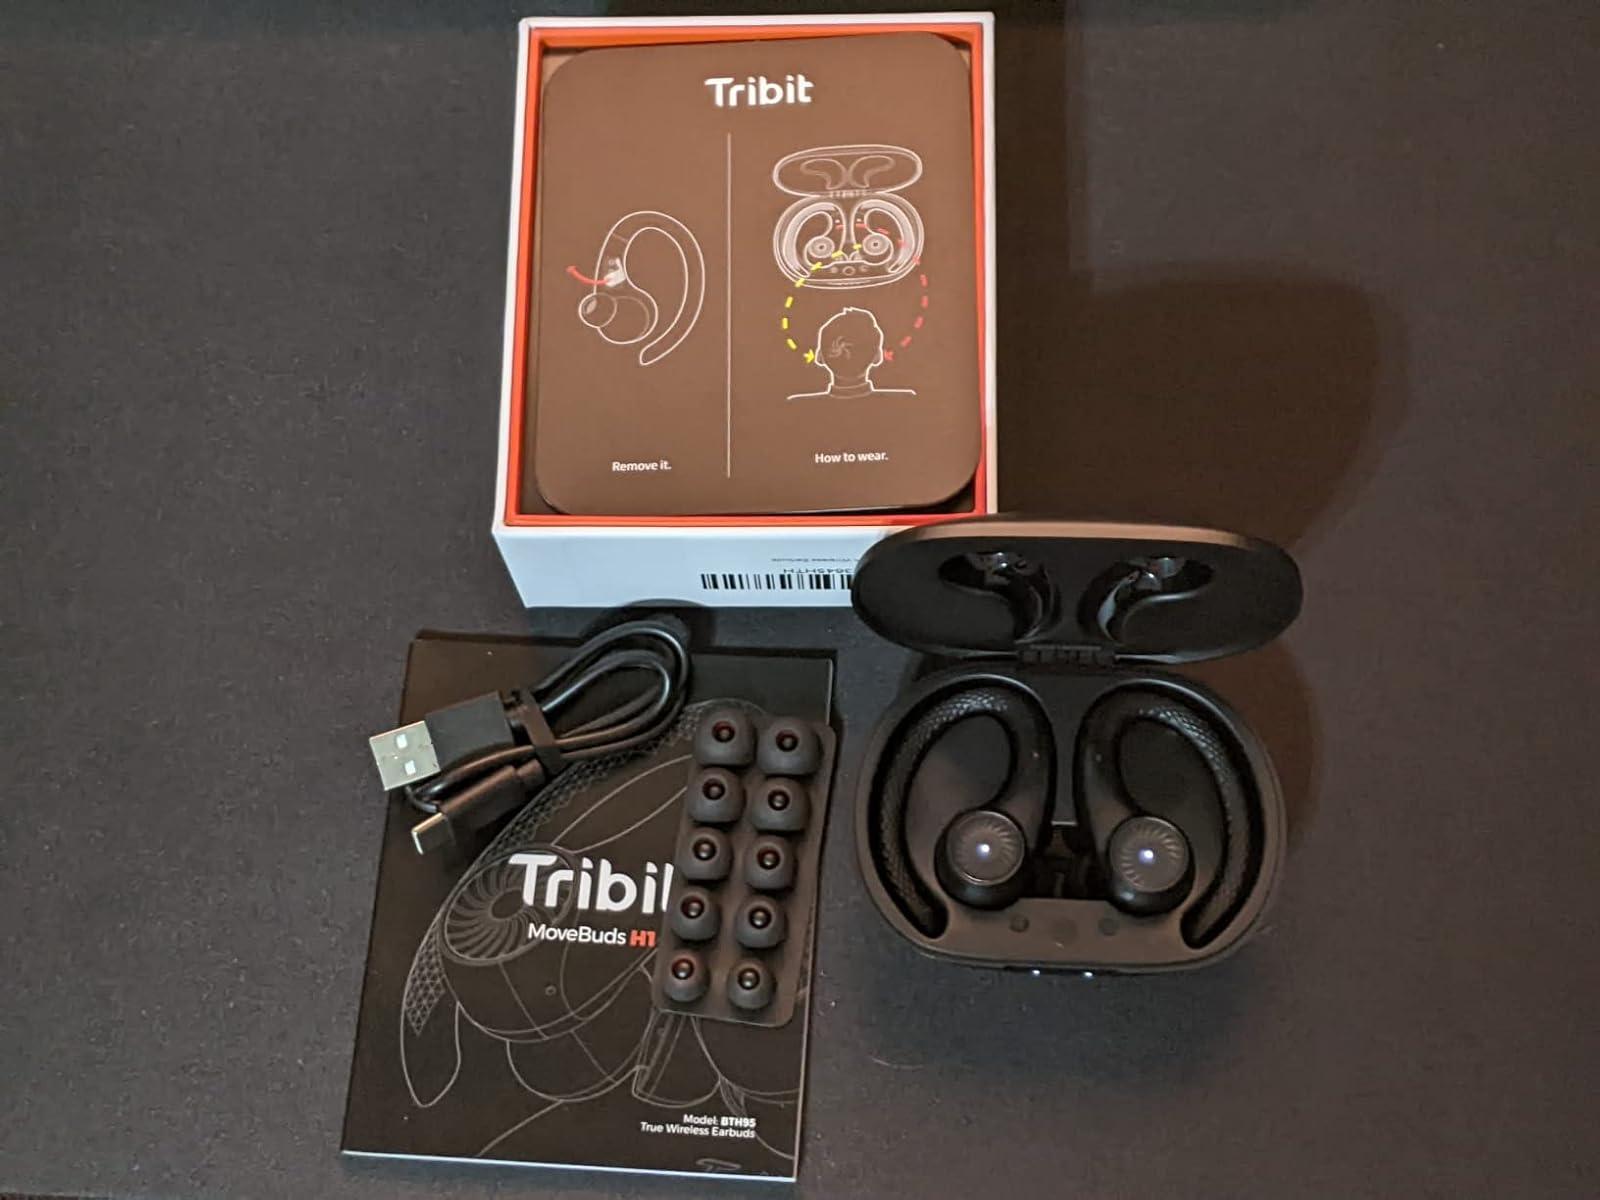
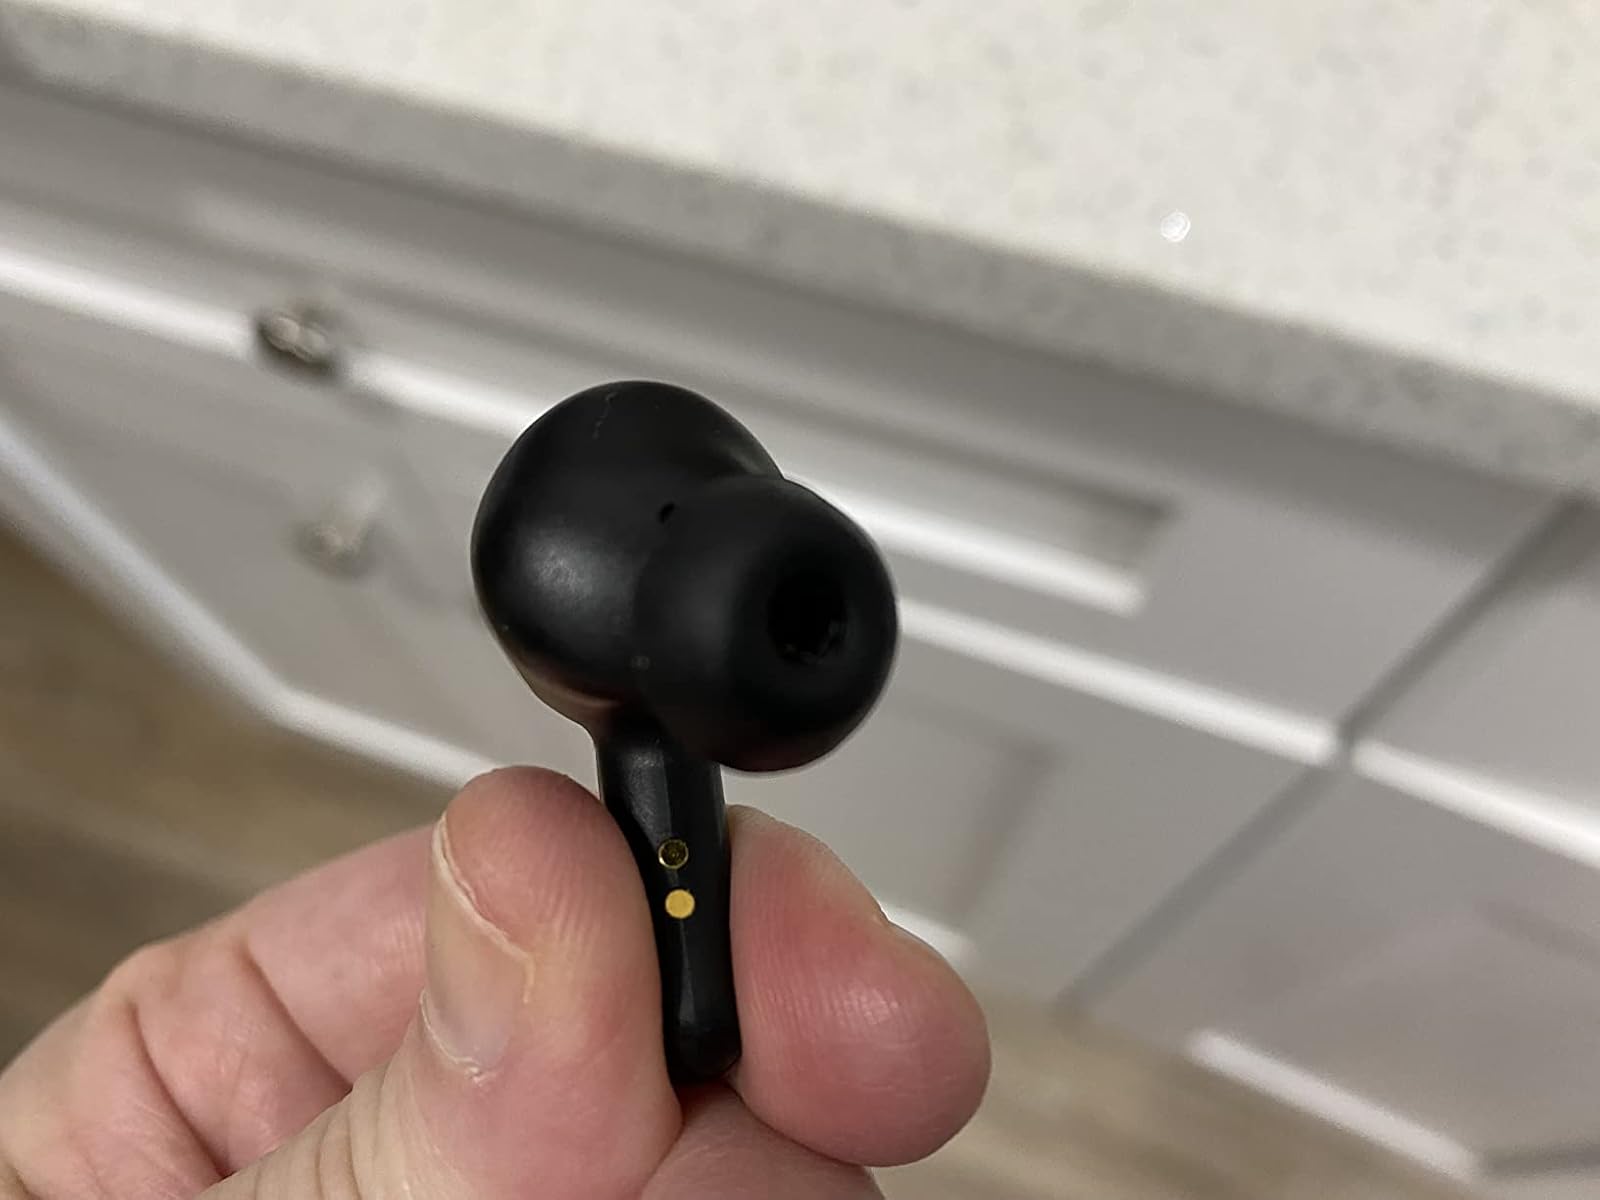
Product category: earbuds
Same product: no